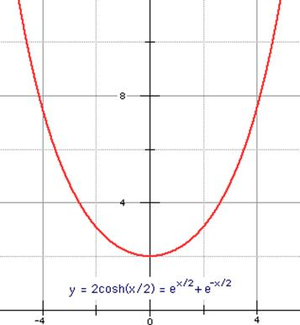
La voûte nubienne est « un procédé architectural antique, venu du haut Nil [... qui] permet de construire avec un outillage basique, des matériaux locaux et des compétences techniques simples des habitations aux toitures voûtées restaurant la possibilité du toit terrasse », et utilisant de la terre crue séchée au soleil.